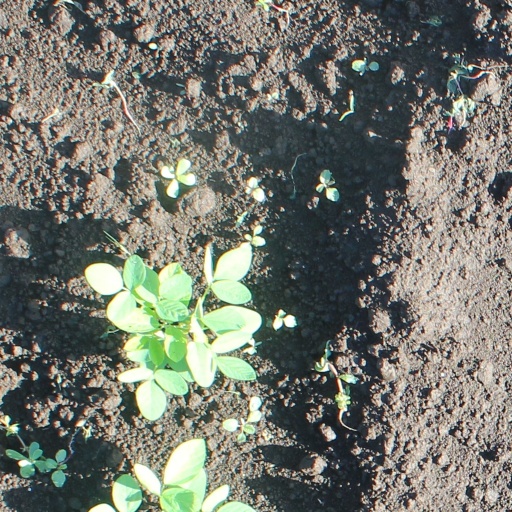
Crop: soybean